Los Angeles flood of 1938

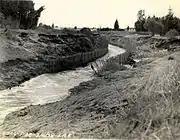
This well constructed section of the Los Angeles River channel was one of the few sections of riverbank that withstood the 1938 flood.

Due to its location between the Pacific Ocean and the high San Gabriel Mountains, the Los Angeles Basin is subject to flash floods caused by heavy orographic precipitation from Pacific storms hitting the mountains. Due to the arid climate, soils are too hard to absorb water quickly during storm events, resulting in large amounts of surface runoff. The steep, rocky terrain of the San Gabriel Mountains further contributes to the rapid runoff and resultant flooding hazard.